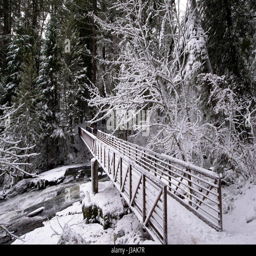
an elegant narrow pedestrian bridge with rails through a mountain stream in a wild , snow - covered quiet forest is